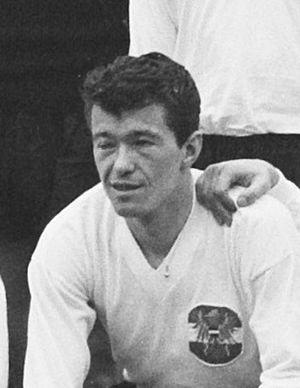
Rudolf Flögel, dit Rudi, né le 13 décembre 1939 à Vienne, est un footballeur international autrichien.